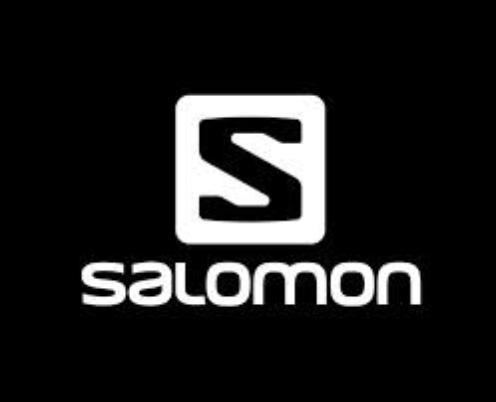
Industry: Clothes